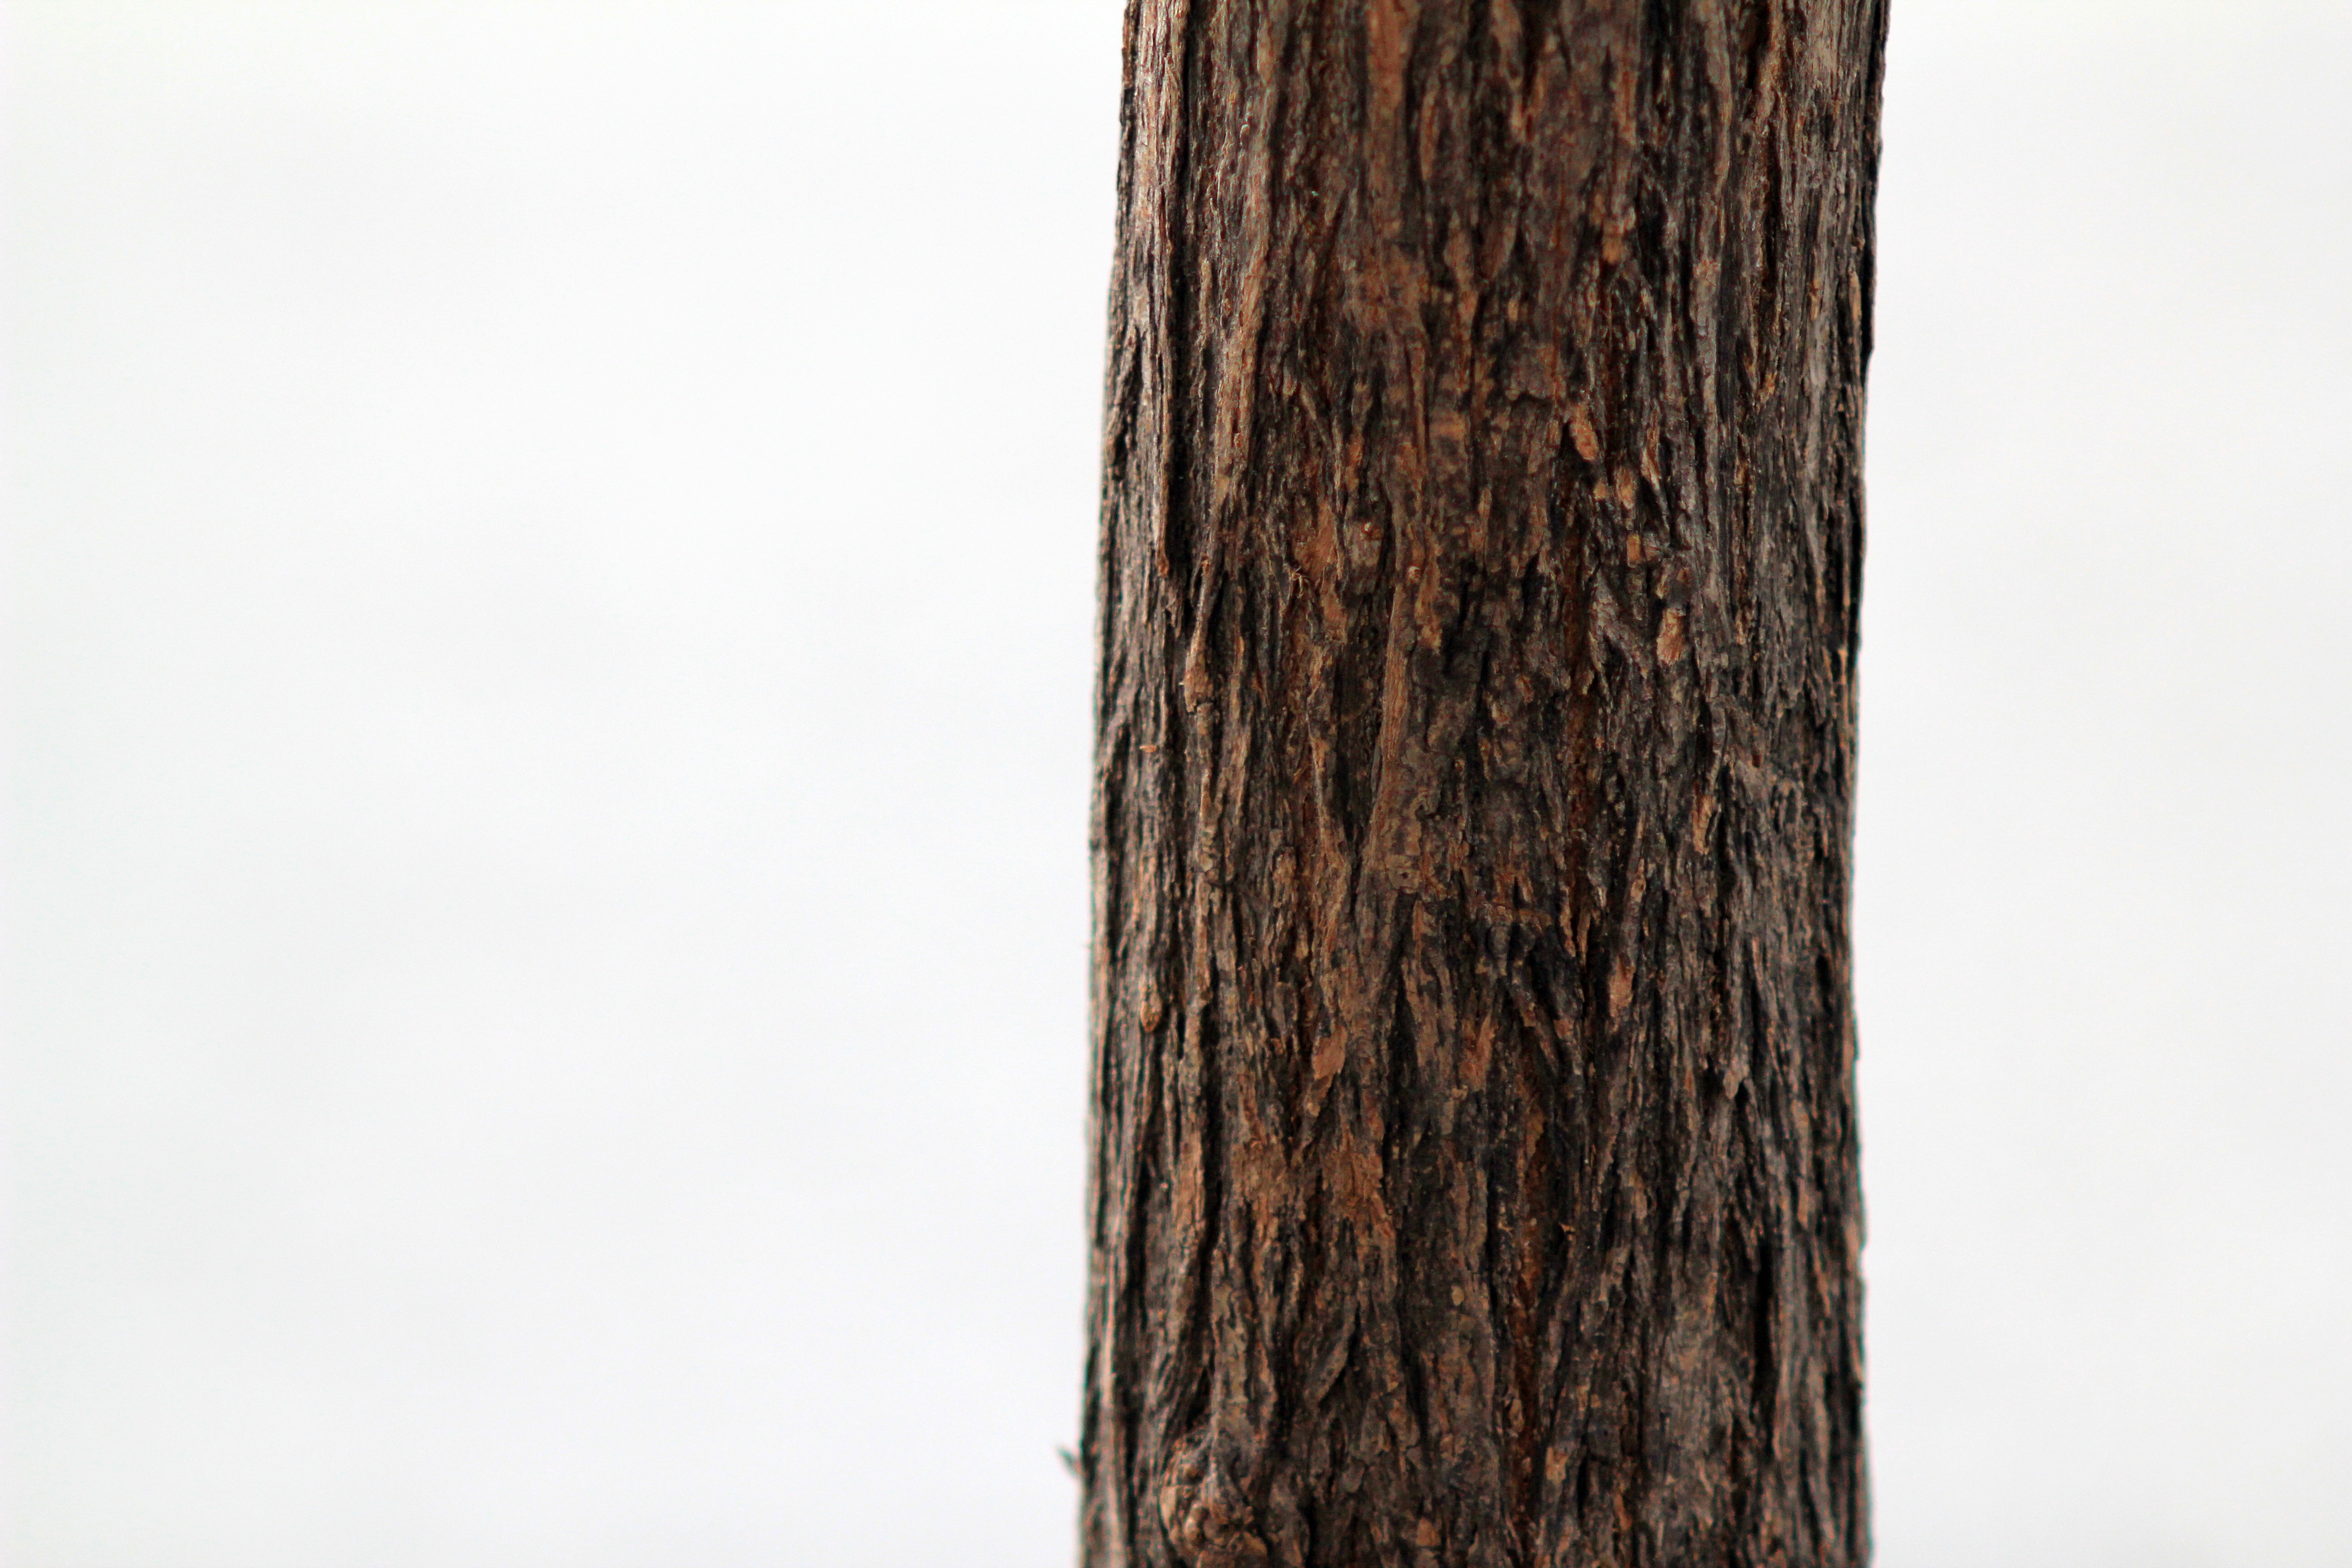
tree, nature, forest, branch, plant, wood, texture, leaf, trunk, old, dry, pattern, green, natural, twig, wooden, plant stem, woody plant